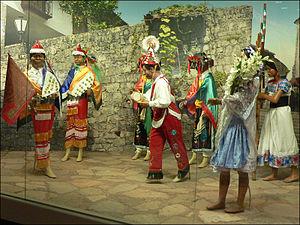
Le Musée national d'anthropologie de Mexico est un musée situé dans le bois de Chapultepec, à Mexico, et consacré à l'archéologie et l'histoire des civilisations préhispaniques du Mexique, principalement de Mésoamérique, et à l'ethnographie des actuels peuples indigènes du pays. Depuis son inauguration en 1964, il est considéré comme un des plus importants musées mexicains et, avec plus de 2 millions de visiteurs en 2013, il a été également le plus visité. En surface d'exposition, il est également l'un des plus grands musées du continent américain.